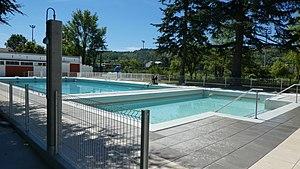
La piscine municipale de Revel
Revel est une commune française située dans le département de la Haute-Garonne en région Occitanie.